Old Fortunatus

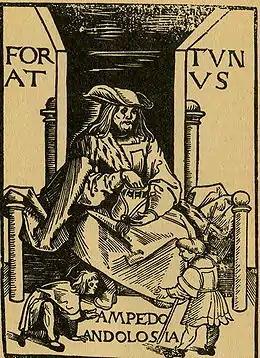

The Pleasant Comedie of Old Fortunatus (1599) is a play in a mixture of prose and verse by Thomas Dekker, based on the German legend of Fortunatus and his magic inexhaustible purse. Though the play is not easy to categorise, it has been called "the only example of an interlude inspired by the fully developed genius of the Renaissance".